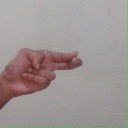
अक्षर: ह